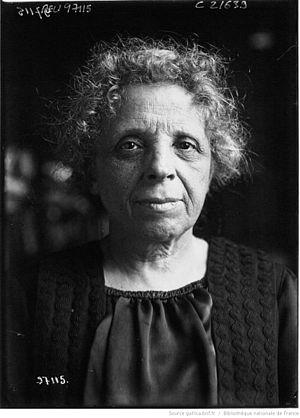
Jeanne Bouvier en 1922
Jeanne Bouvier née à Salaise-sur-Sanne le 11 février 1865, et morte en 1964, est ouvrière chemisière-lingère et militante syndicaliste et féministe française.